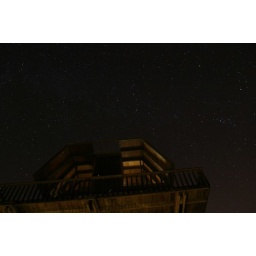
Looking up at the balcony of a house with a starry sky in the background